German occupation of Crimea during World War II

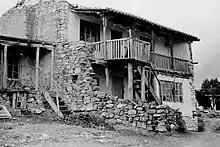
An abandoned home in Crimea after its residents were expelled in the post-war deportation of the Crimean Tatars

Islam was regarded by German authorities as a method for effective control of the Crimean Tatar population, as well as other Muslim peoples throughout the Soviet Union. This became particularly noteworthy from October 1943, after Soviet authorities established the Spiritual Administration of the Muslims of Central Asia and Kazakhstan (SADUM). As an attempt to counteract the establishment of SADUM, German officials organised a congress of Muslims from Crimea, Tatarstan, Central Asia, and the Caucasus, to be overseen by Amin al-Husseini, Grand Mufti of Jerusalem. With the support of Gottlob Berger from the SS, Özenbaşlı was to be declared as Crimea's mufti. The Wehrmacht was immediately suspicious of Özenbaşlı, regarding the title as a means for him to assert further control over Crimea, and protested. Rosenberg, unable to fight the protestations by the Wehrmacht, gave up on the project.